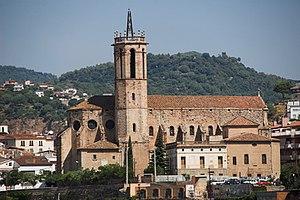
Caldes de Montbui est une commune de la comarque du Vallès Oriental, dans la province de Barcelone, en Catalogne.